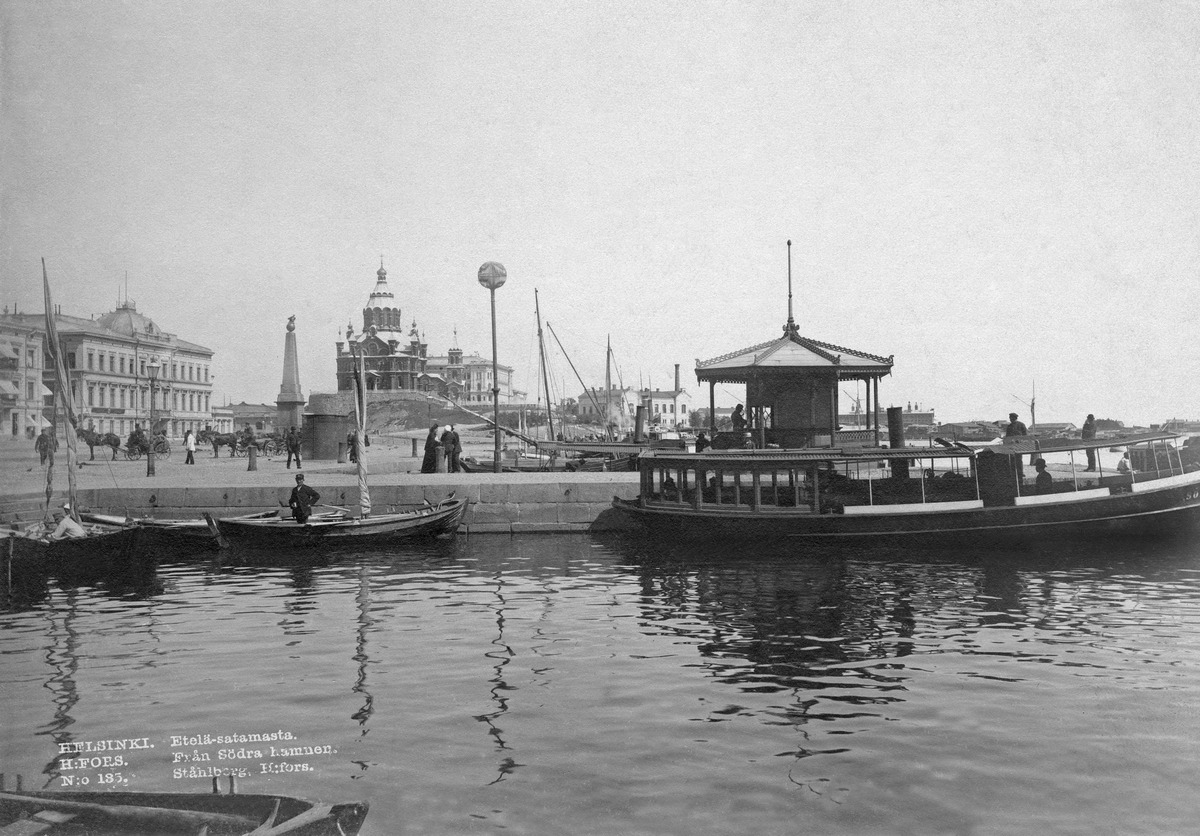
Eteläsatama, Kauppatori
sisällön kuvaus: Eteläsatama, Kauppatori. Näkymä Katajanokan suuntaan. Vasemmalla siintää Pohjoisesplanadi 3. Keskellä Uspenskin katedraali ja Katajanokka. mustavalkoinen
Ajankohta: kuvausaika 1890 -luku
Paikka: Suomi, Uusimaa, Helsinki, Katajanokka Helsinki, Kauppatori. Pohjoisesplanadi 3. Uspenskin katedraali
Aiheet: kirkot Uspenskin katedraali, rakennukset julkiset rakennukset, torit, hevosajoneuvot, jalankulkijat, osuustoiminta